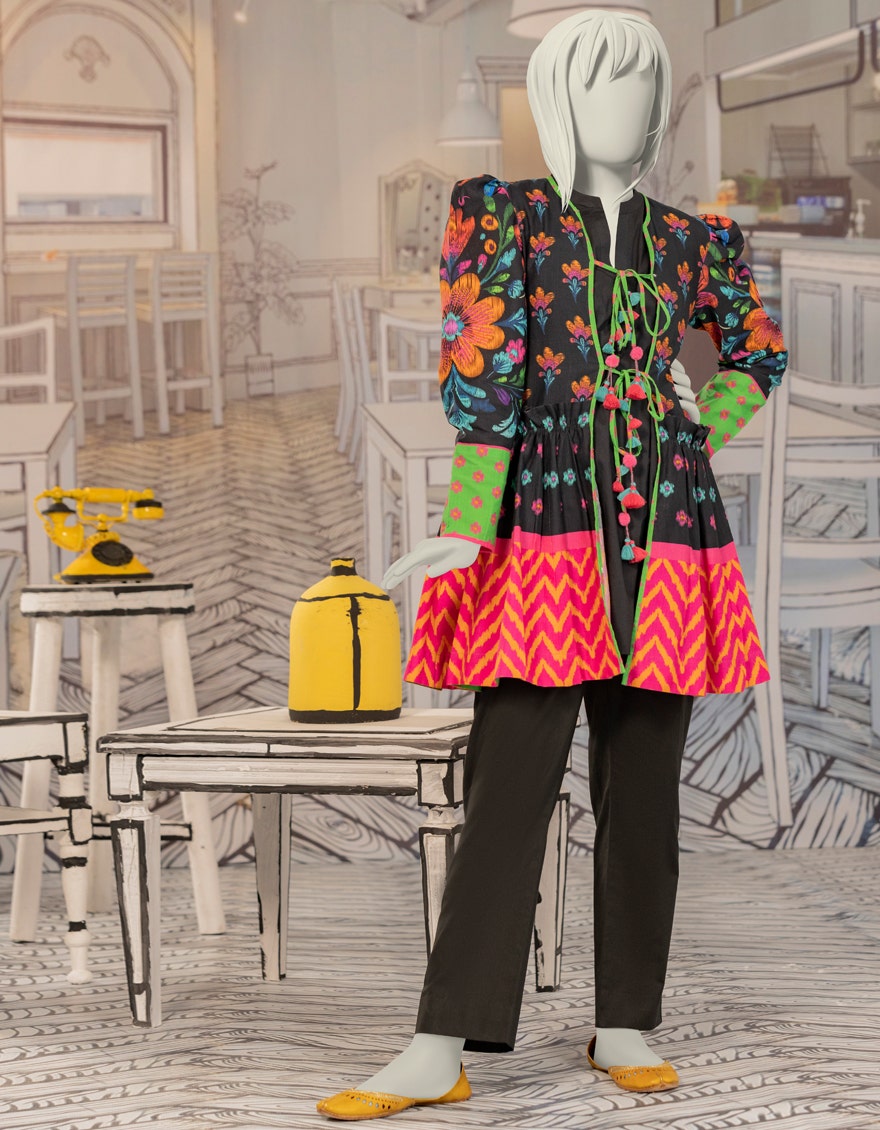
black multi pakistani fashion dress